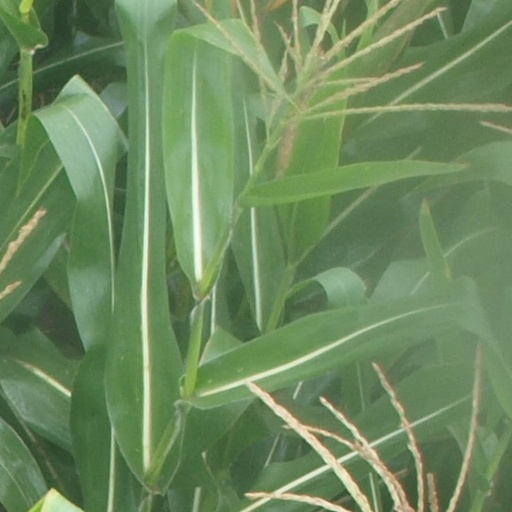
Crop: maize; corn